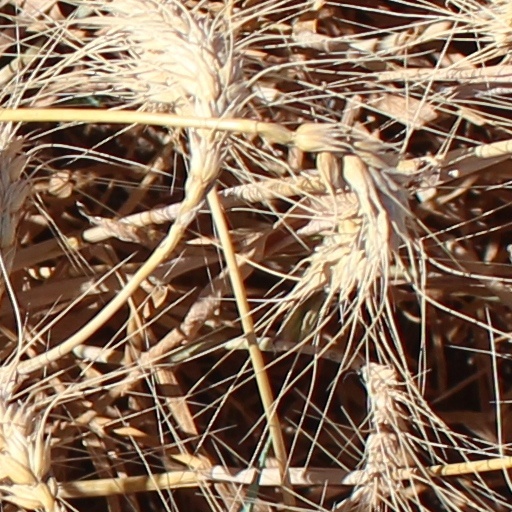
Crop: wheat